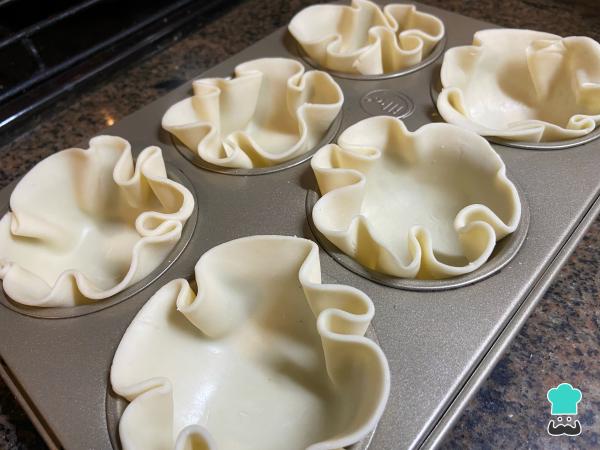
Cubre un molde para muffins con las canastitas con tapas de empanadas. Cocínalas en el horno fuerte durante 3 o 4 minutos.